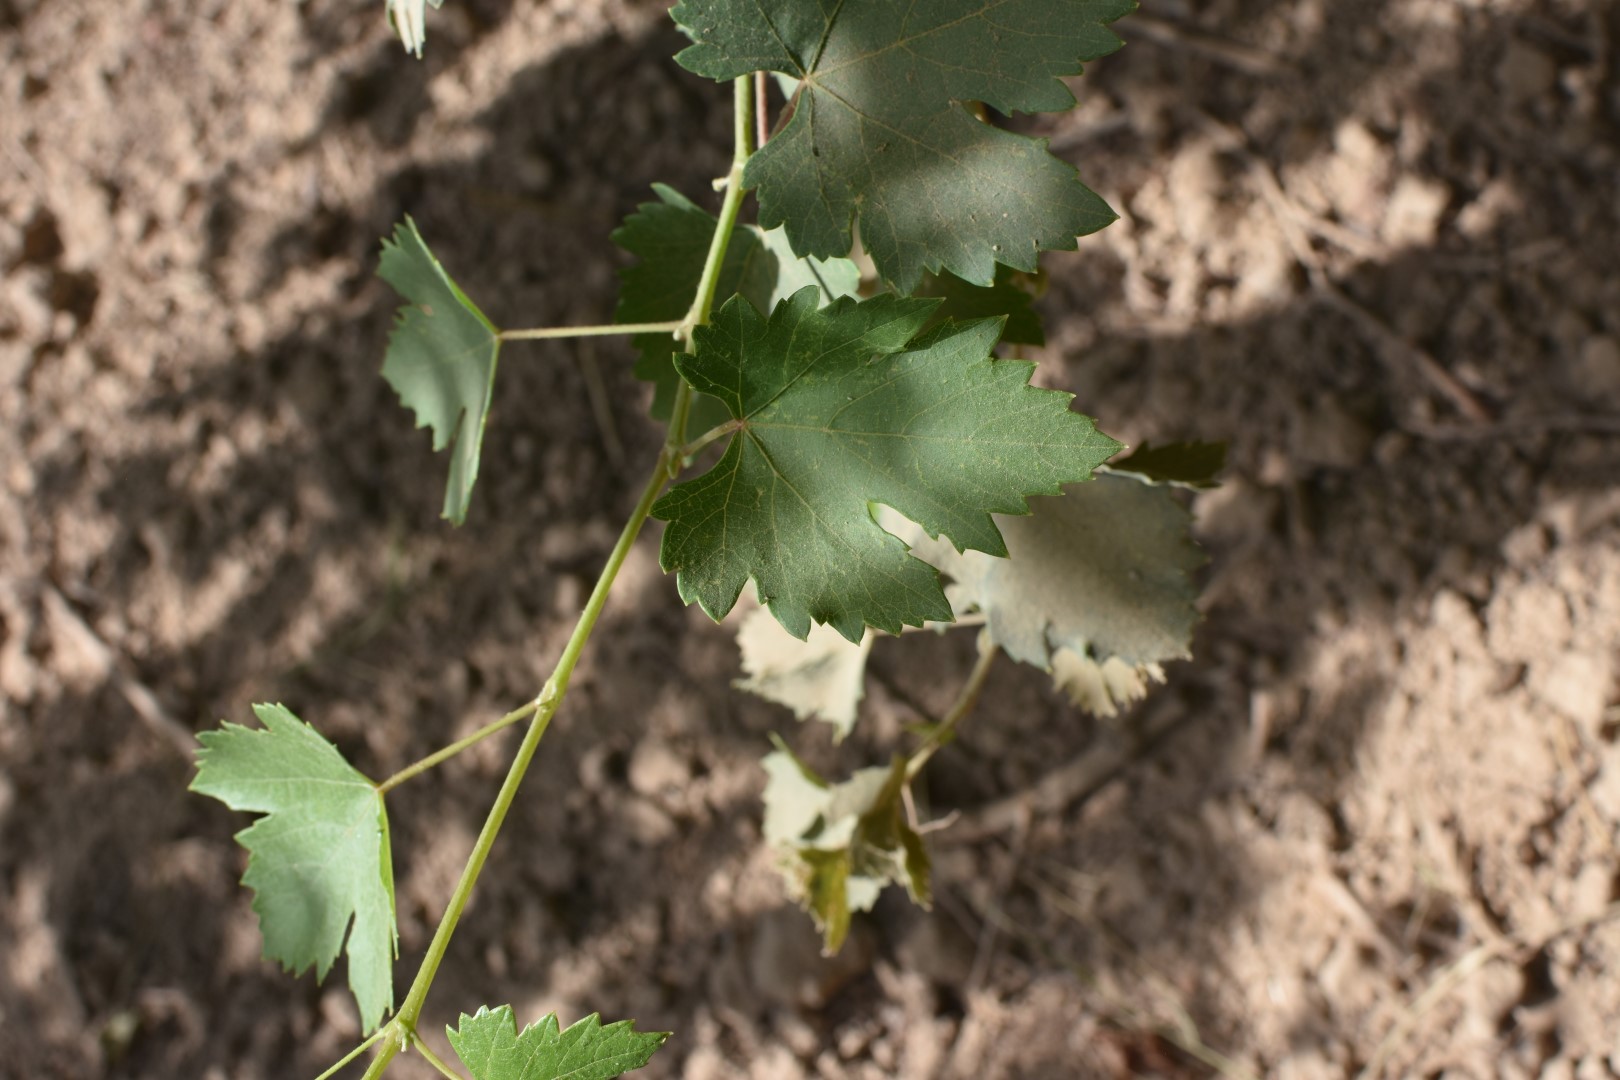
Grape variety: Halawani